Jacobi Medical Center

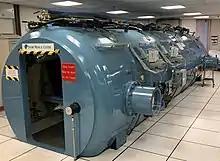
Jacobi hyperbaric chamber

The Jacobi Hyperbaric Medicine Service provides care for both inpatient and ambulatory patients in a large facility featuring a spacious, 23-foot long chamber. This room-like chamber is one which patients and medical support staff can actually walk into. It can comfortably accommodate up to nine patients at a time. Operating around the clock, the Hyperbaric Medicine Service provides life-saving care for burn patients and smoke inhalation injuries. In addition, Jacobi is the designated New York City Referral Center for the Diver's Alert Network, providing emergency care for decompression sickness. It also treats patients with gas gangrene and acute air embolism, and is widely used on an elective basis to promote wound healing from radiation injuries, compromised skin grafts, diabetic ulcers, and osteomyelitis. NYC Health + Hospitals/Jacobi was awarded $10M in Fiscal Year 2023 capital funding through Council Member Marjorie Velázquez and New York City Council Speaker Adrienne Adams to replace the hospital's hyperbaric chamber and expand Hyperbaric Medicine services. The allocated $10M will provide a new hyperbaric chamber that will be larger, measuring about 25.5 feet long and 8 feet in diameter, allowing the hospital to accommodate more patients. The current chamber can treat nine patients plus two staff members. However, the replacement will be able to treat 13 patients plus two staff members.